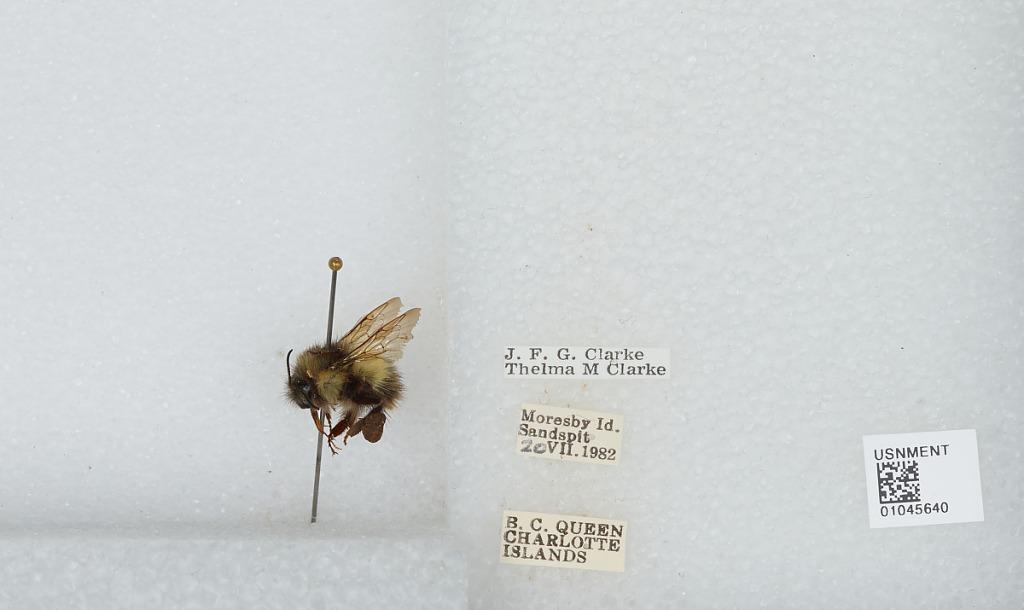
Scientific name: Bombus sp.
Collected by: J. Clarke & T. Clarke
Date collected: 1982-7-20
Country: Canada
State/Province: British Columbia
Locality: Queen Charlotte Islands, Moresby Island, Sandspit
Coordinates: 53.2432, -131.821